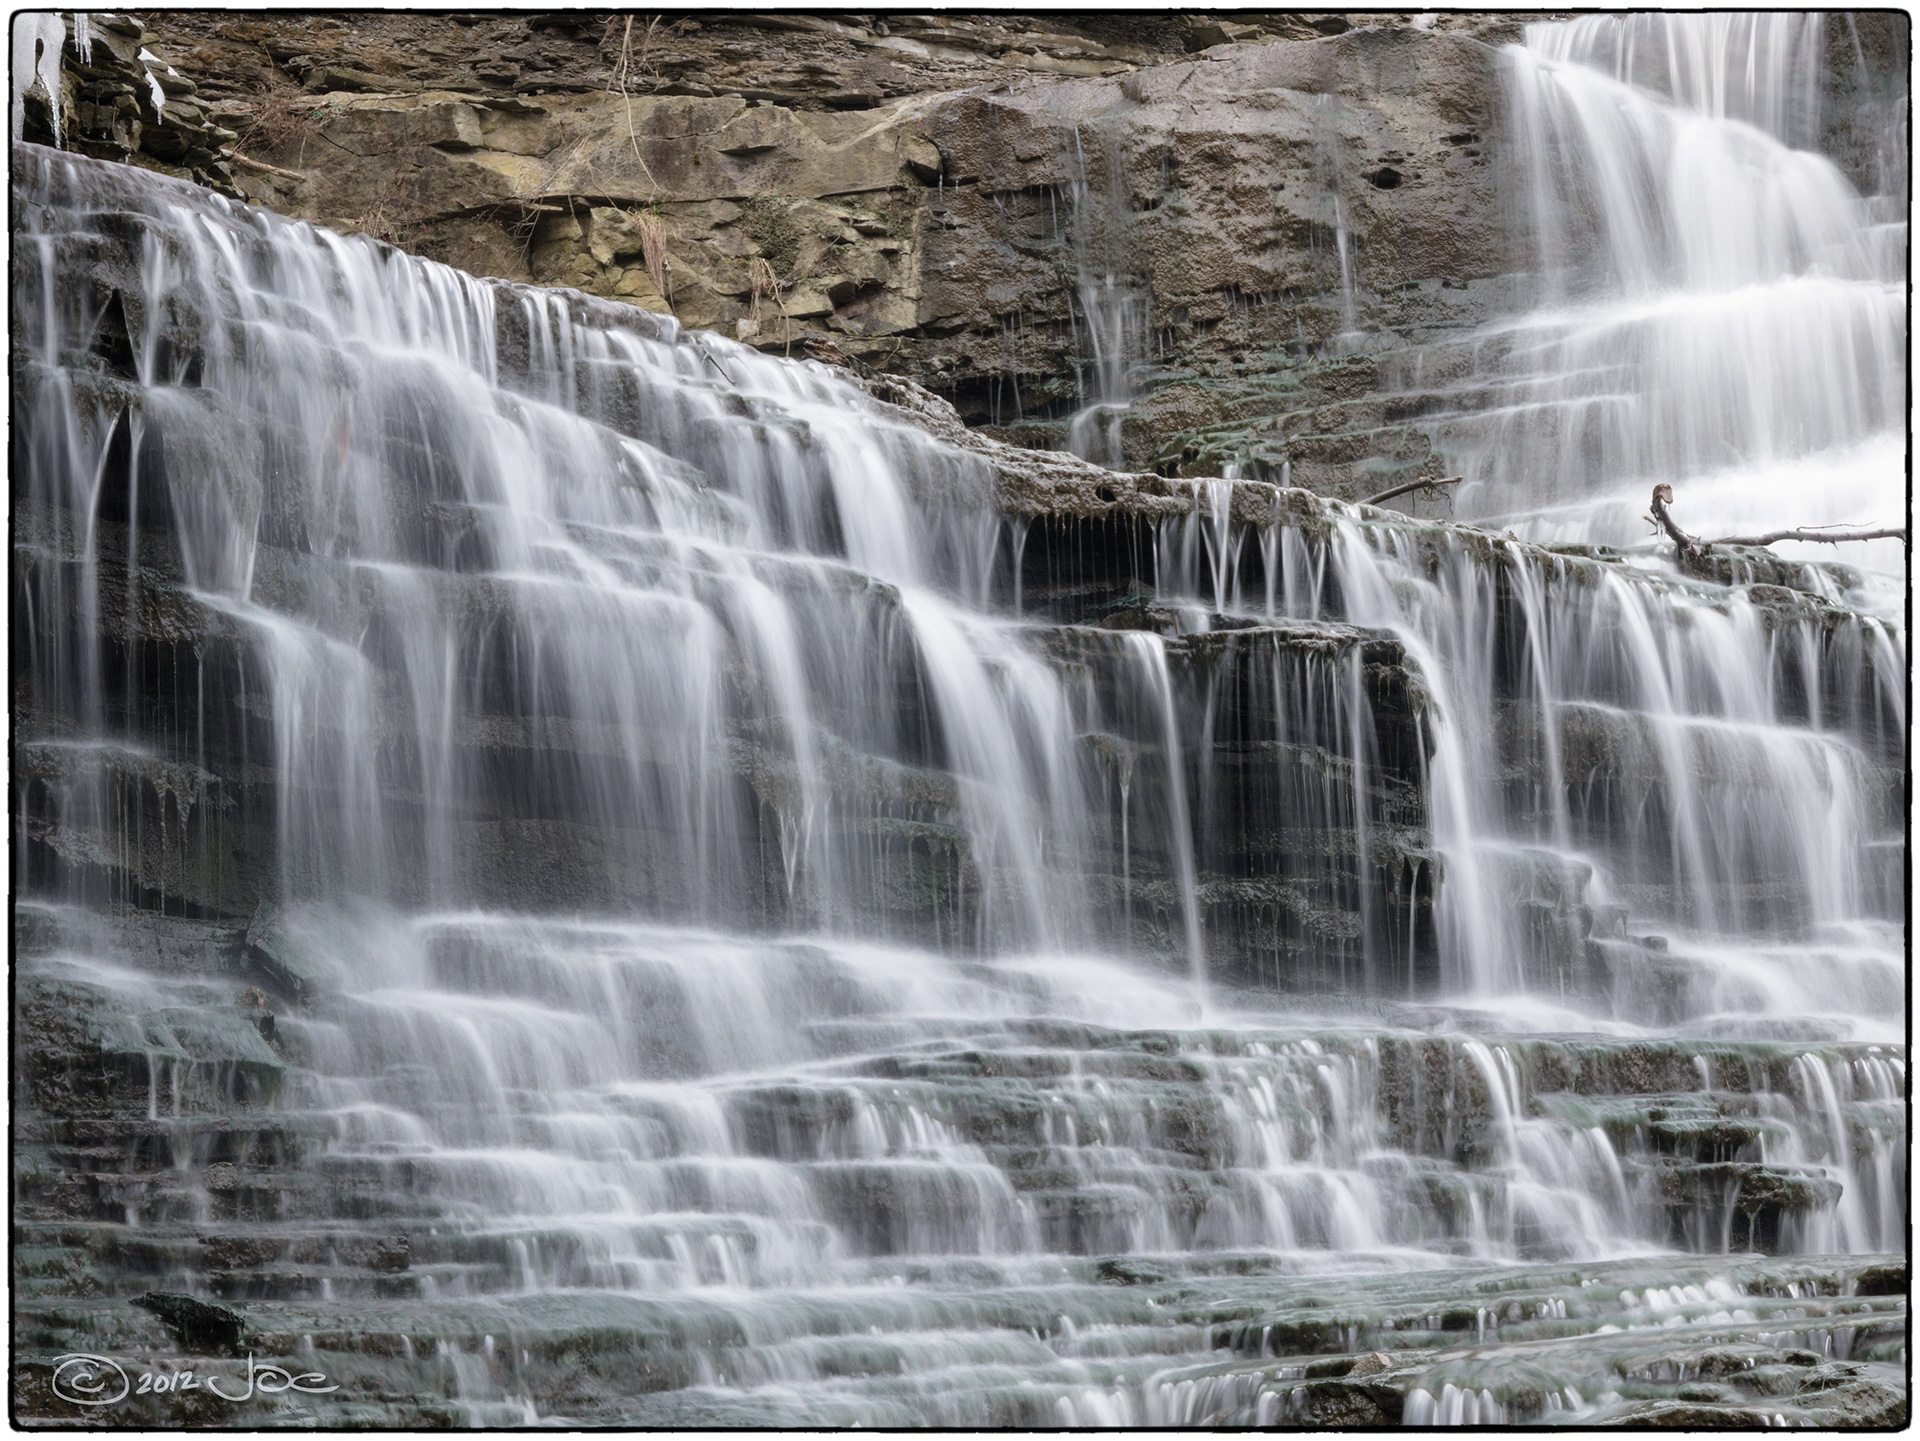
water, waterfall, ice, body of water, hdr, falls, wasserfall, ontario, sns, hamilton, albion, 2xp, nikcolorefexpro, topazinfocus, water feature, watercourse, freezing